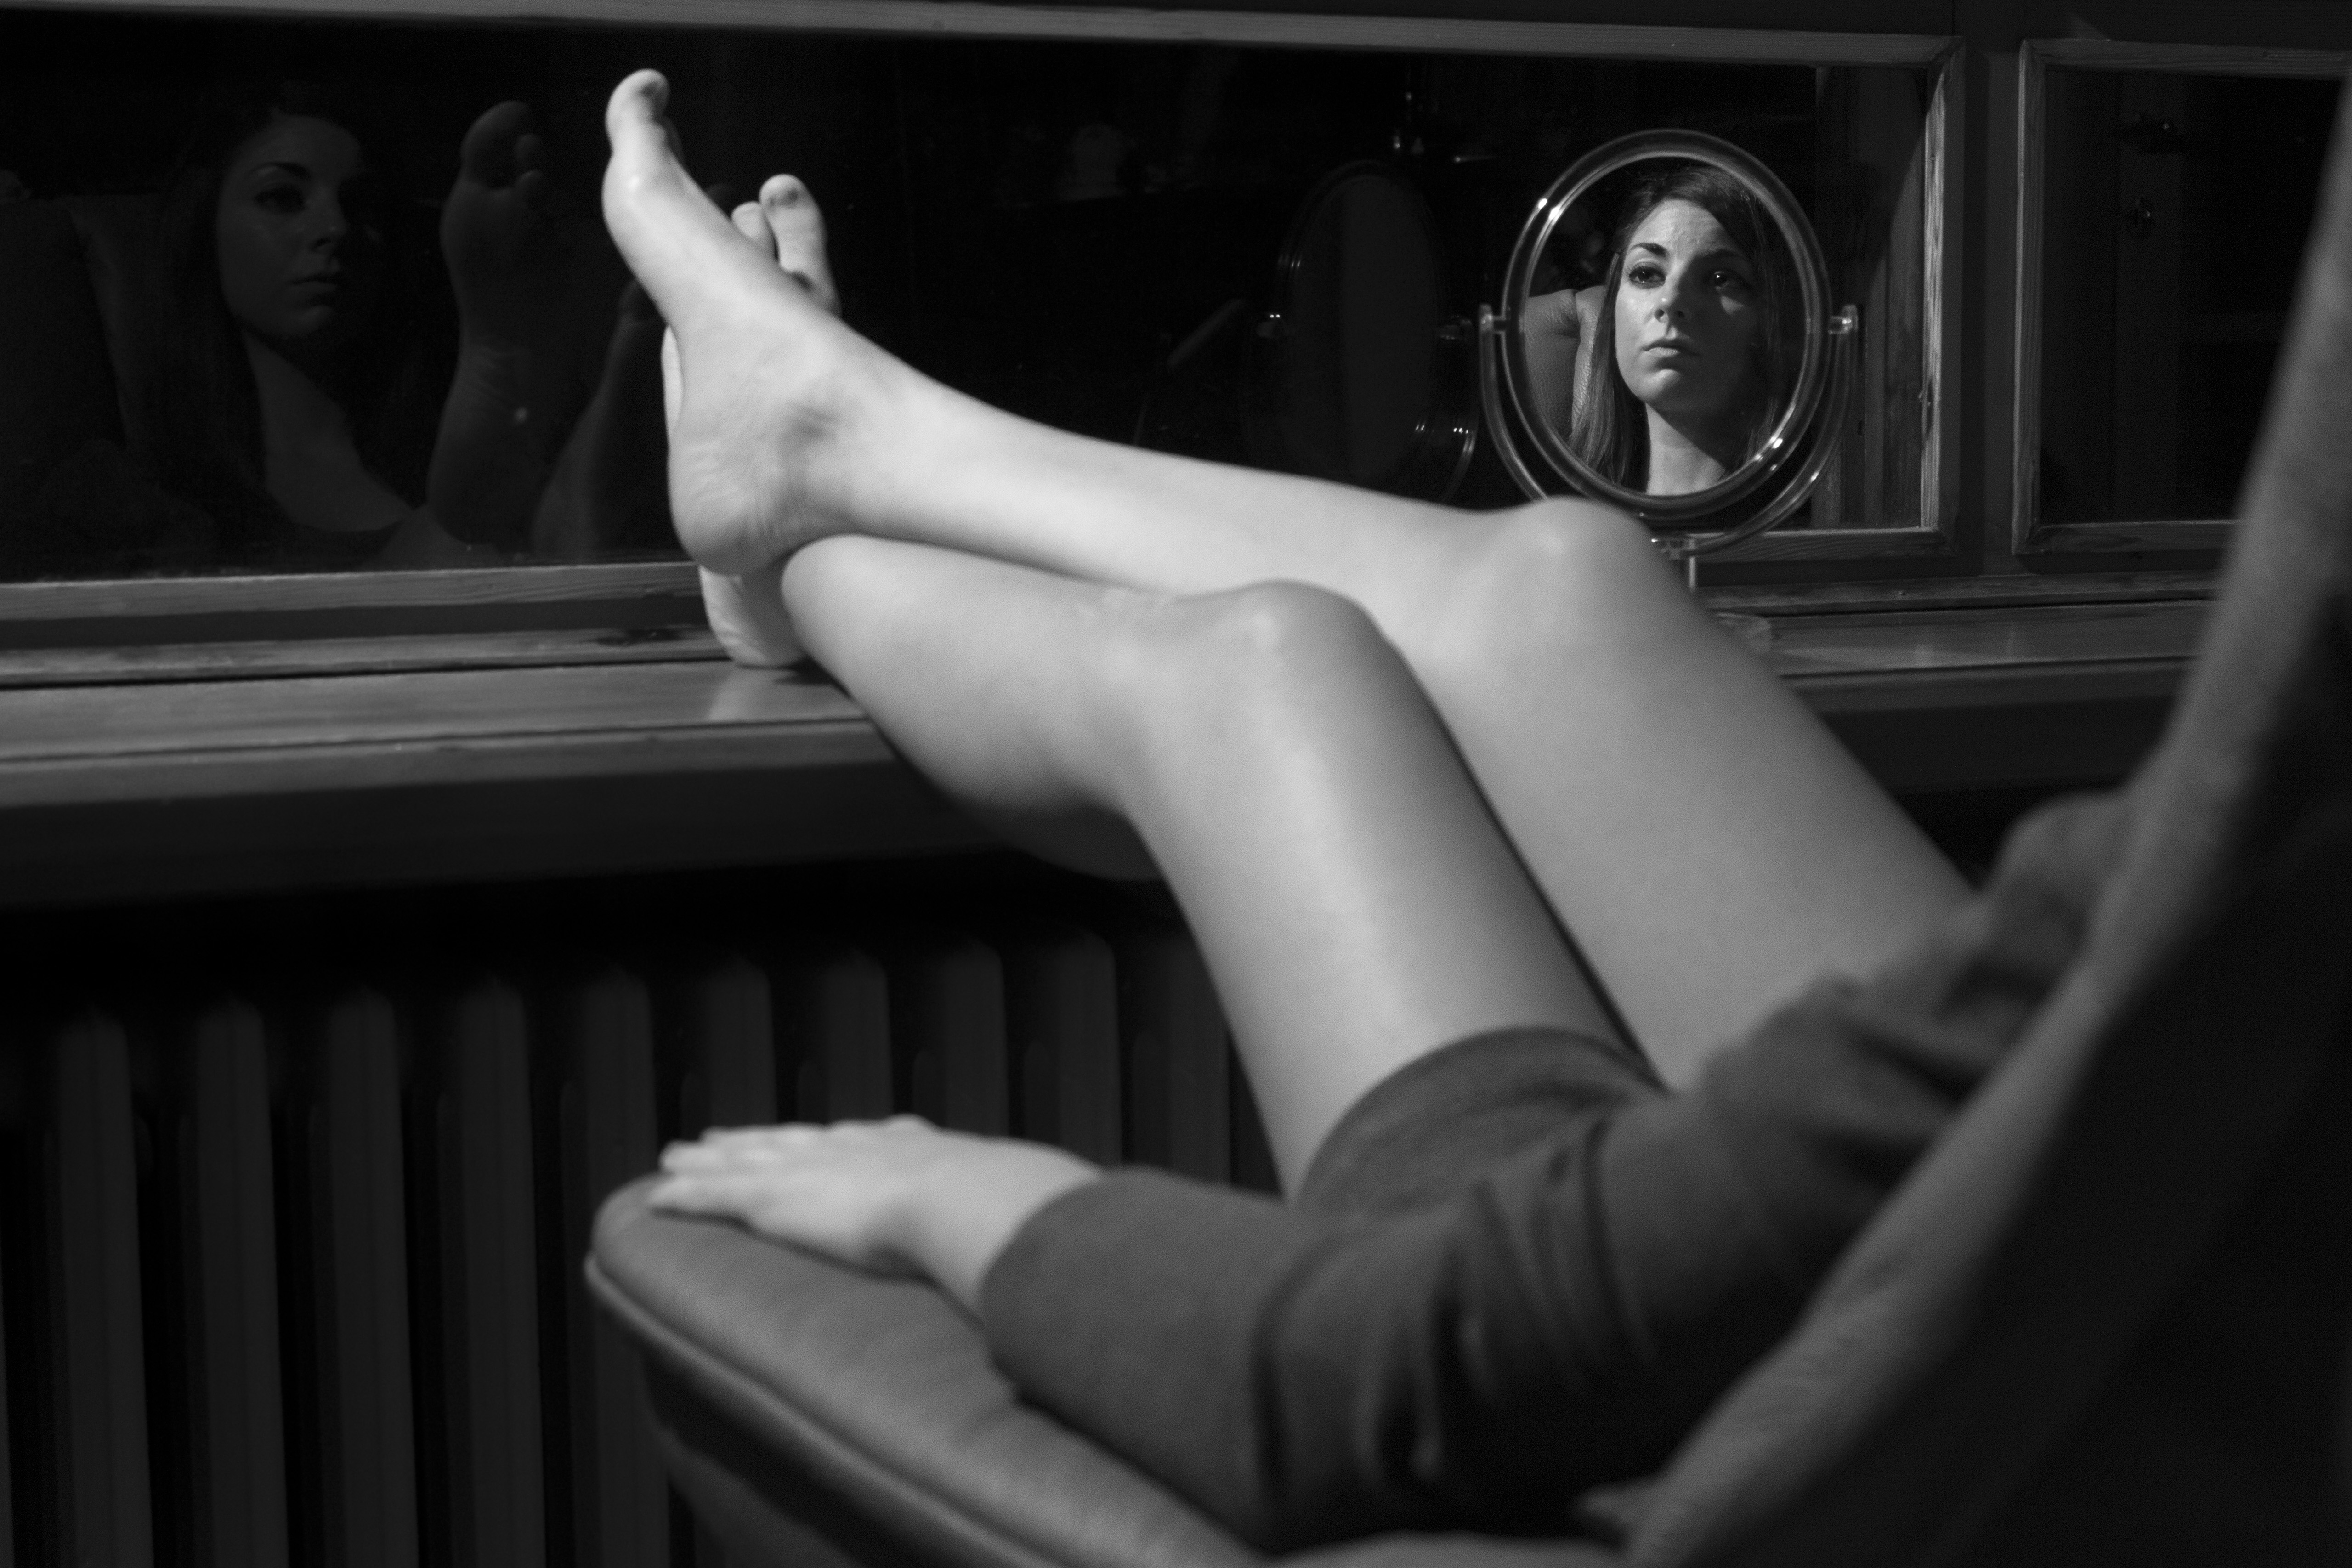
girl, glass, mirror, apartment, window, armchair, sofa, legs, feet, foot, hands, portrait, shoulders, back, black, photograph, black and white, sitting, leg, monochrome photography, photography, hand, arm, human body, muscle, monochrome, human leg, finger, joint, film noir, flash photography, darkness, art model, women's erotica